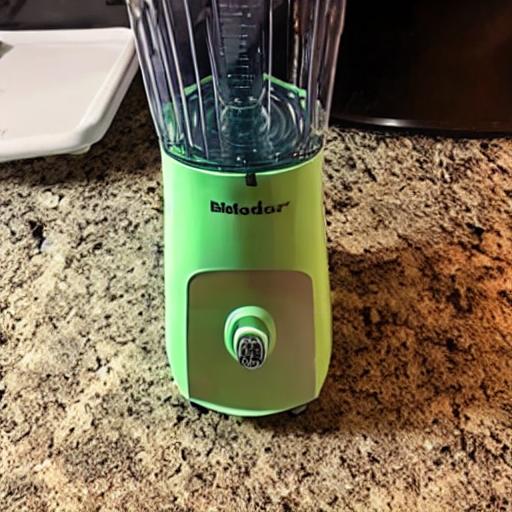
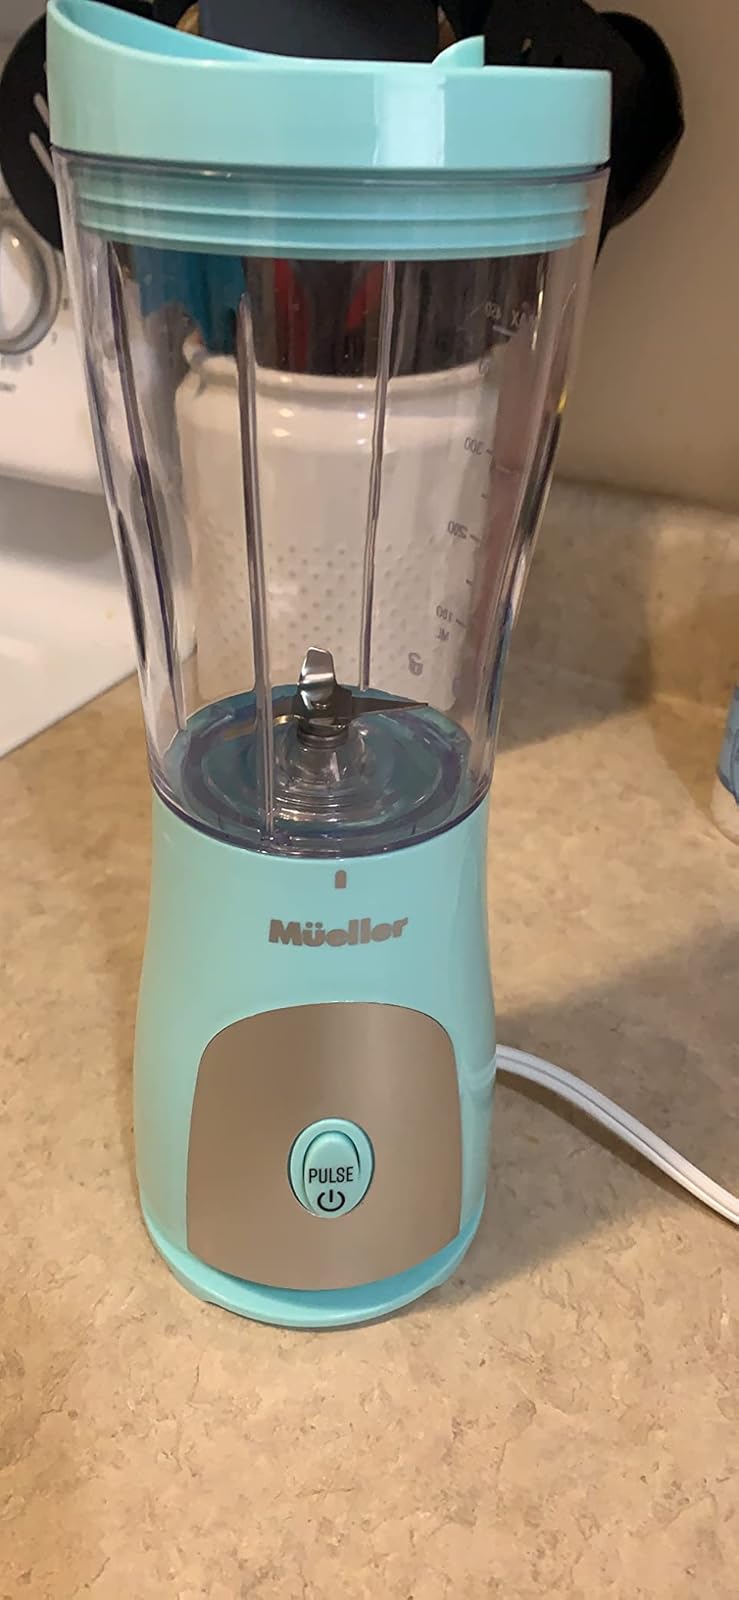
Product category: items_blender
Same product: no